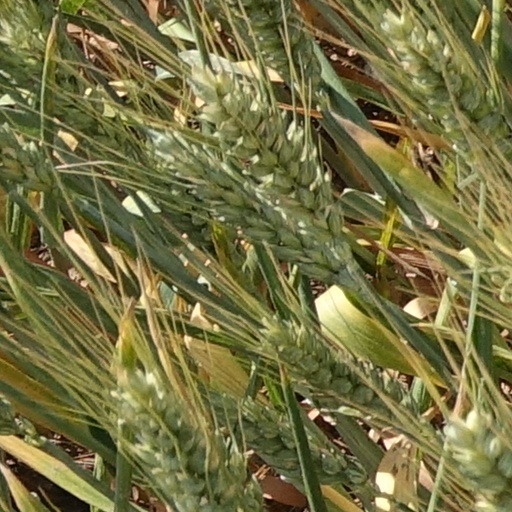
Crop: wheat